Wil–Ebnat-Kappel railway

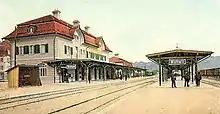
In 1910, the BT was opened and the SBB opened the Ricken line to Uznach, so a larger entrance building had to be built in Wattwil. This became the property of SOB in 2005.

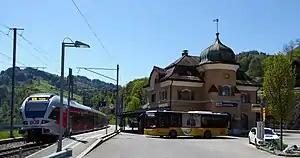
The "wedge" station of Lichtensteig, on the left is the track of the SOB with a Stadler FLIRT (RABe 526), in the middle of the post bus to Krinau. The track of the Toggenburg Railway runs behind the station building.

Limited double-track operations became possible on the Wattwil–Lichtensteig section after limited infrastructure adjustments in 1977/1978. With the merger of BT and the Schweizerischen Südostbahn (SOB) on 1 January 2001—while maintaining the latter name—the SOB became a contractual partner of the SBB. The contractually regulated use of the rail systems since the opening of BT was replaced in the Rail Reform 1 program by the so-called open-access network.